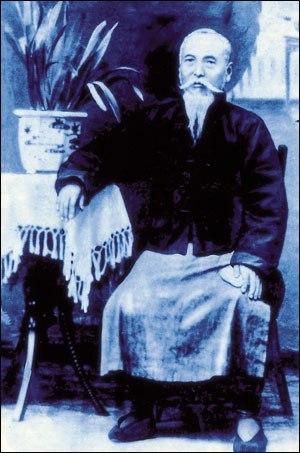
Ceci est une liste des chefs d'État de Corée qui gouvernèrent la Corée.
Le Gouvernement provisoire de la République de Corée est le gouvernement en exil constitué après l'annexion de la Corée par le Japon. Organisant la résistance face à l'occupant, il disparaît après la capitulation du Japon.
Yi Sang-ryong ou Yi Sangnyong est le troisième président du gouvernement provisoire de la République de Corée du 24 septembre 1925 au 3 janvier 1926.